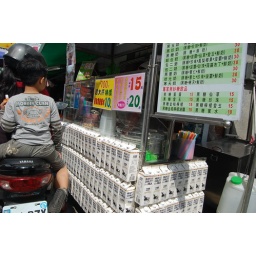
Nice shot of one of the many street vendors near the castle